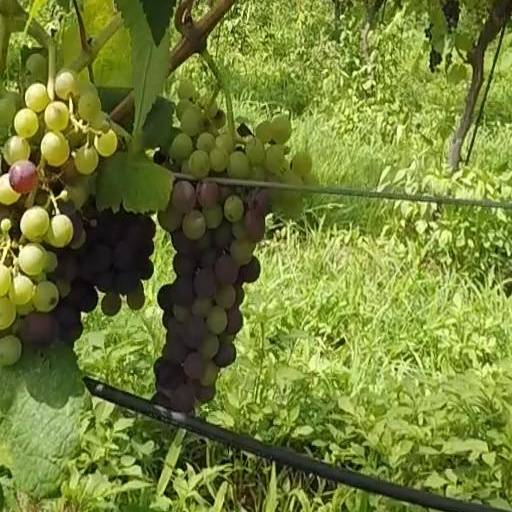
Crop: grape